Chauncey Yellow Robe

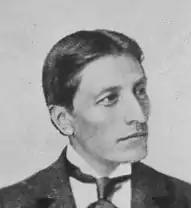
Yellow Robe

Chief Chauncey Yellow Robe (born Canowicakte Yellow Robe, 1867–1930) was a Sičhą́ǧú (Rosebud Sioux) educator, lecturer, actor, and Native American activist. His given name, Canowicakte, means "kill in woods," and he was nicknamed "Timber" in his youth.